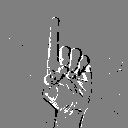
ASL letter: d